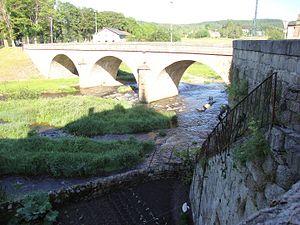
Tence (Haute-Loire, Fr) pont du Lignon du Velay.
Tence est une commune française située au sud-est du Velay, dans le département de la Haute-Loire en région Auvergne-Rhône-Alpes.